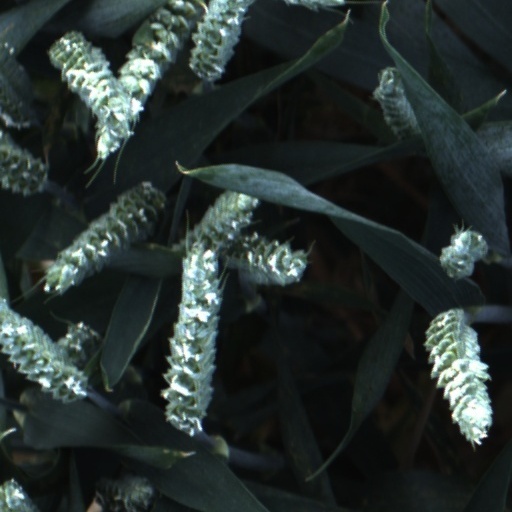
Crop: wheat